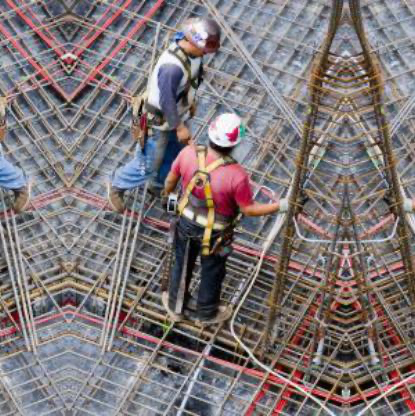
Objects in the image:
label: helmet
label: helmet